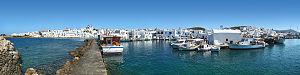
Náoussa, Paros, Grèce. Vue panoramique depuis la petite jetée.